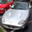
Label: automobile